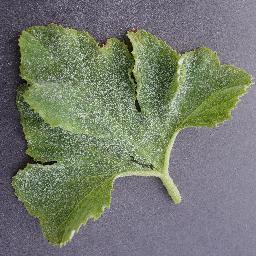
Label: Squash___Powdery_mildew